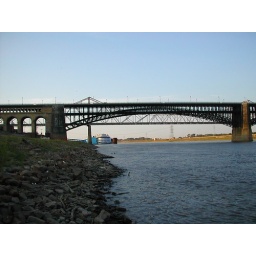
light rail now runs across the oldest railroad bridge across the Mississippi River, in St. Louis